Regina, Saskatchewan

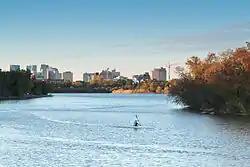
Wascana Centre is a provincially operated park built around Wascana Lake.

The Regina Symphony Orchestra, Canada's oldest continuously performing orchestra, performs in the Saskatchewan Centre of the Arts (now the Conexus Arts Centre). Concerts and recitals are performed both by local and visiting musicians in the Centre of the Arts and assorted other auditoriums including the University of Regina. The Regina Conservatory of Music operates in the former girls' residence wing of the Regina College building.